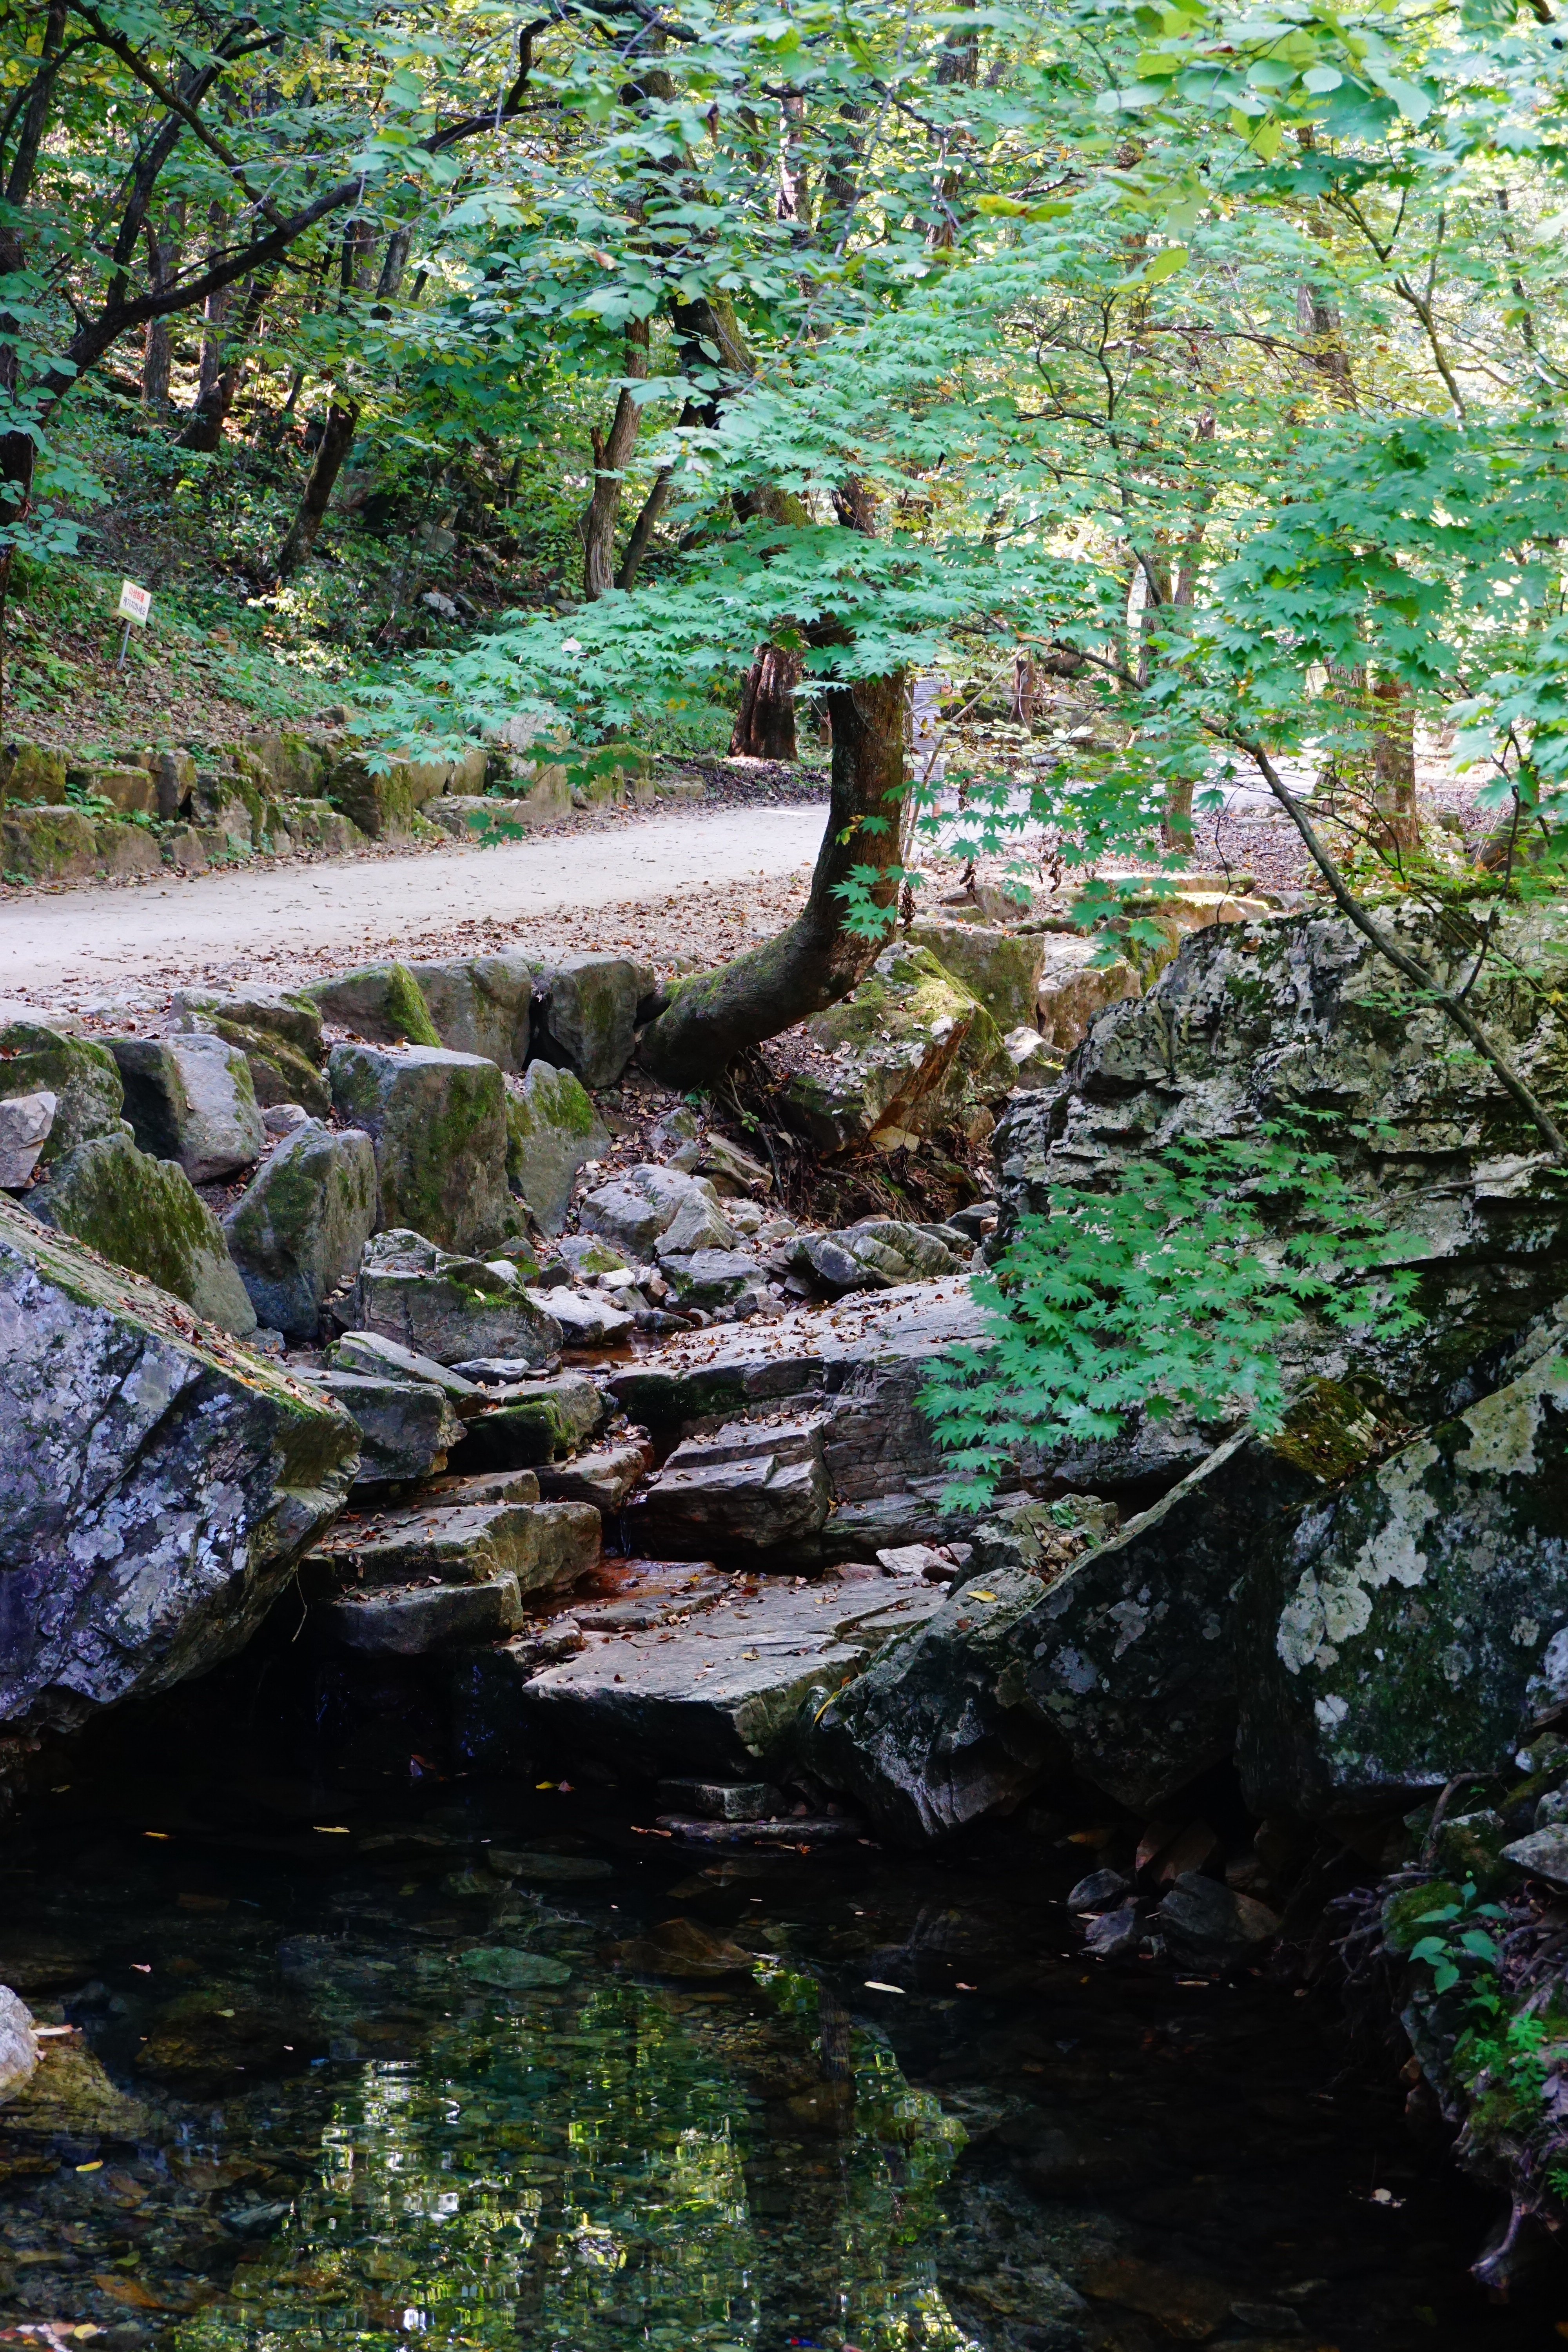
landscape, tree, water, nature, forest, rock, creek, wilderness, wood, trail, leaf, flower, atmosphere, river, valley, travel, walk, pond, stream, green, jungle, autumn, park, botany, climbing, life, shelter, free, vegetation, rainforest, woodland, quiet, habitat, water feature, tabitha, republic of korea, leisurely, i think, natural environment, woody plant